Josep Tomàs i Piera

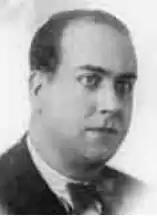

He became active in politics, and was elected to the Spanish legislature in 1933 on the platform of the Republican Left of Catalonia.